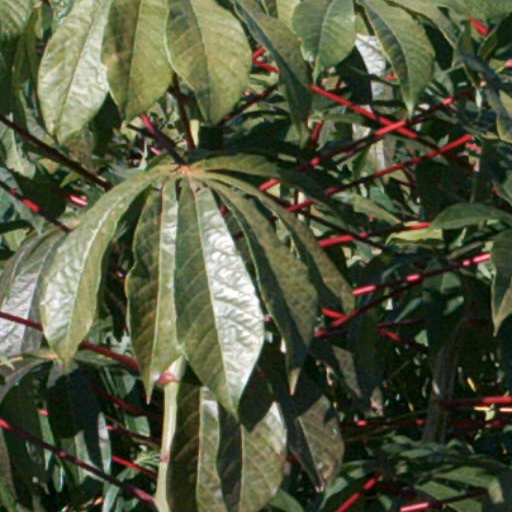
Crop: cassava